Henryk Melcer-Szczawiński

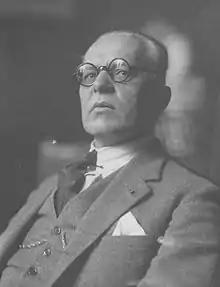
Henryk Melcer-Szczawiński

Henryk Melcer-Szczawiński (25 July 1869 – 18 April 1928) was a Polish composer, pianist, conductor, and teacher. He was the Director of the Warsaw Conservatorium from 1922 until 1928, when he reportedly died while giving a lesson. His students included composer and pianist Jadwiga Sarnecka.